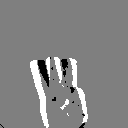
ASL letter: w